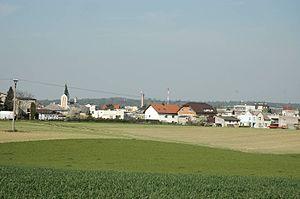
Štěpánkovice est une commune du district d'Opava, dans la région de Moravie-Silésie, en République tchèque. Sa population s'élevait à 3 216 habitants en 2017.